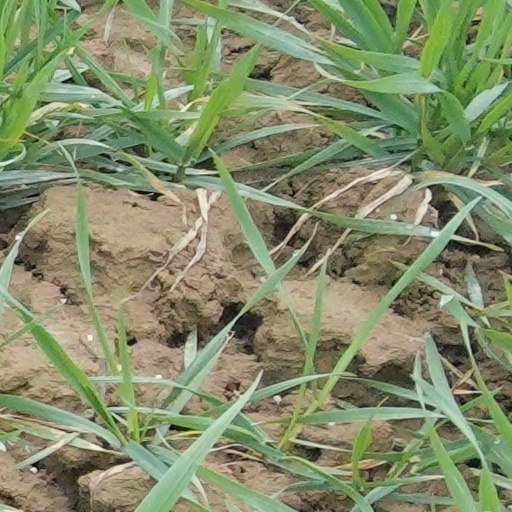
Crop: wheat